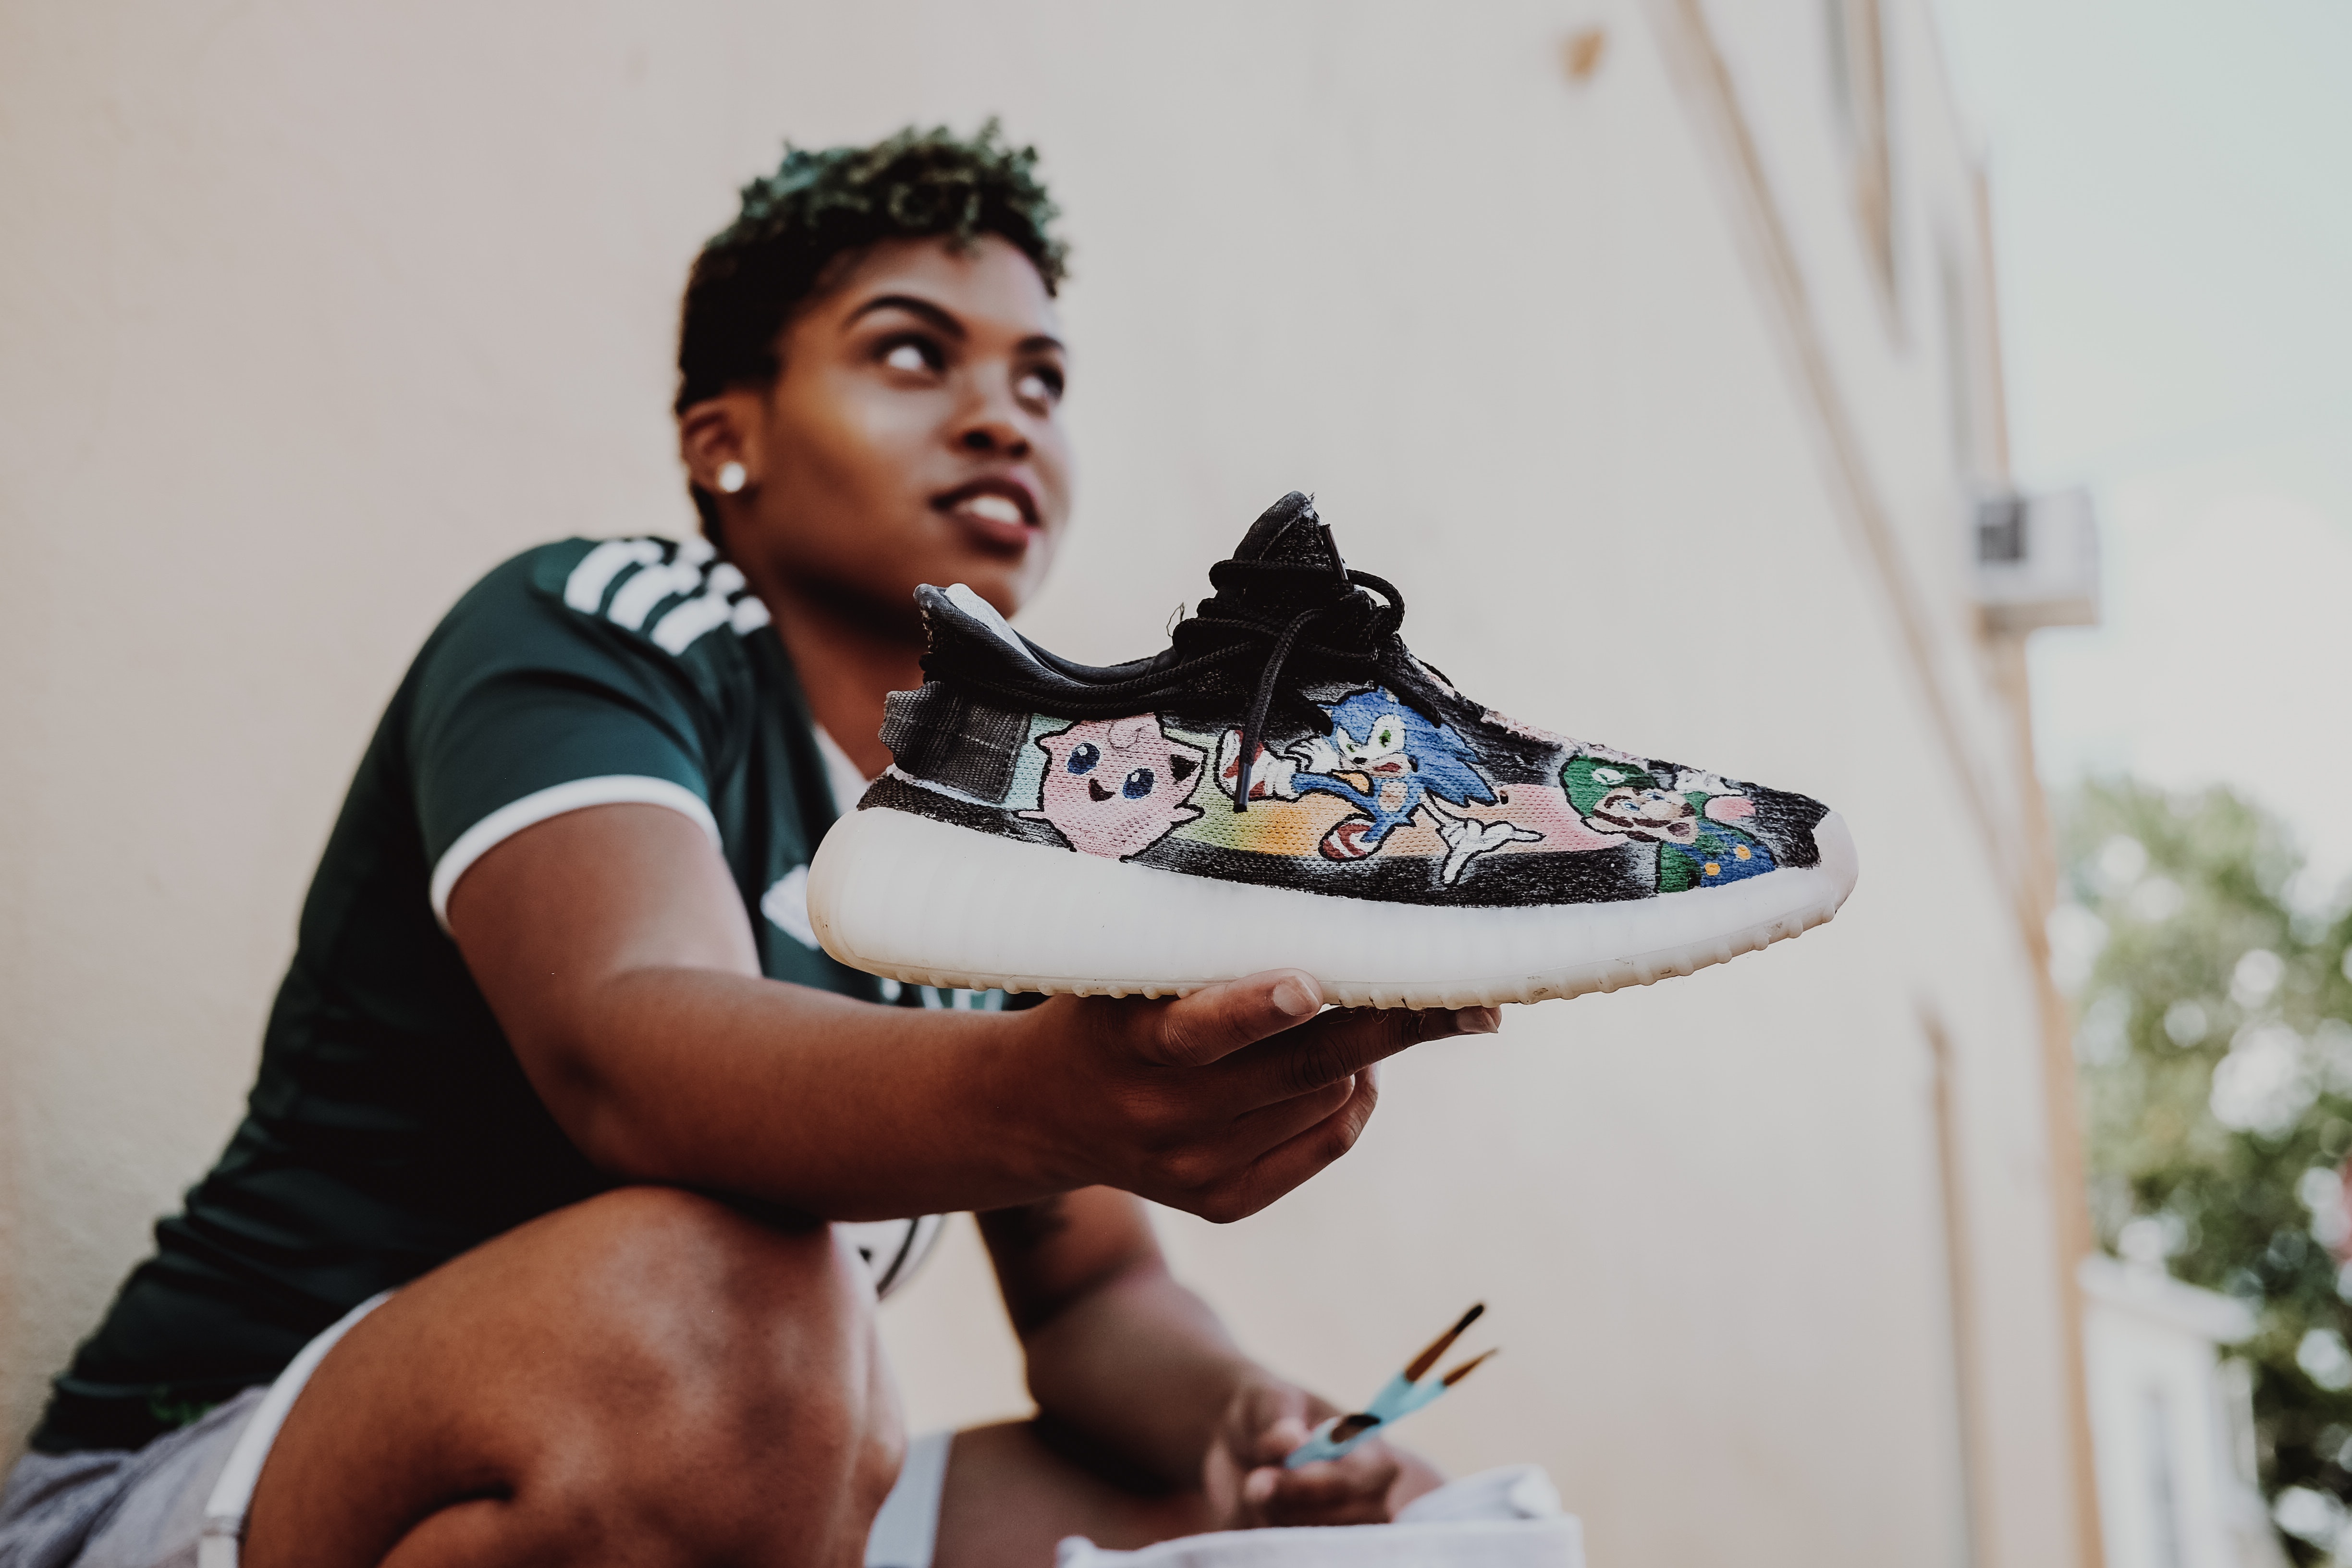
footwear, white, shoe, cool, sneakers, leg, athletic shoe, sitting, child, sportswear